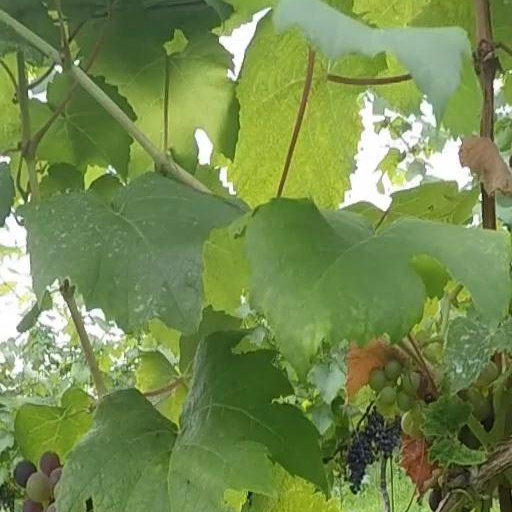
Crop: grape